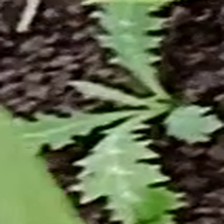
Weed species: Bilayat_(Mexicana_Argemone)